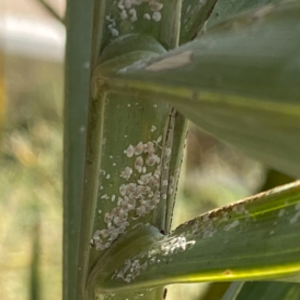
Label: Parlatoria Blanchardi